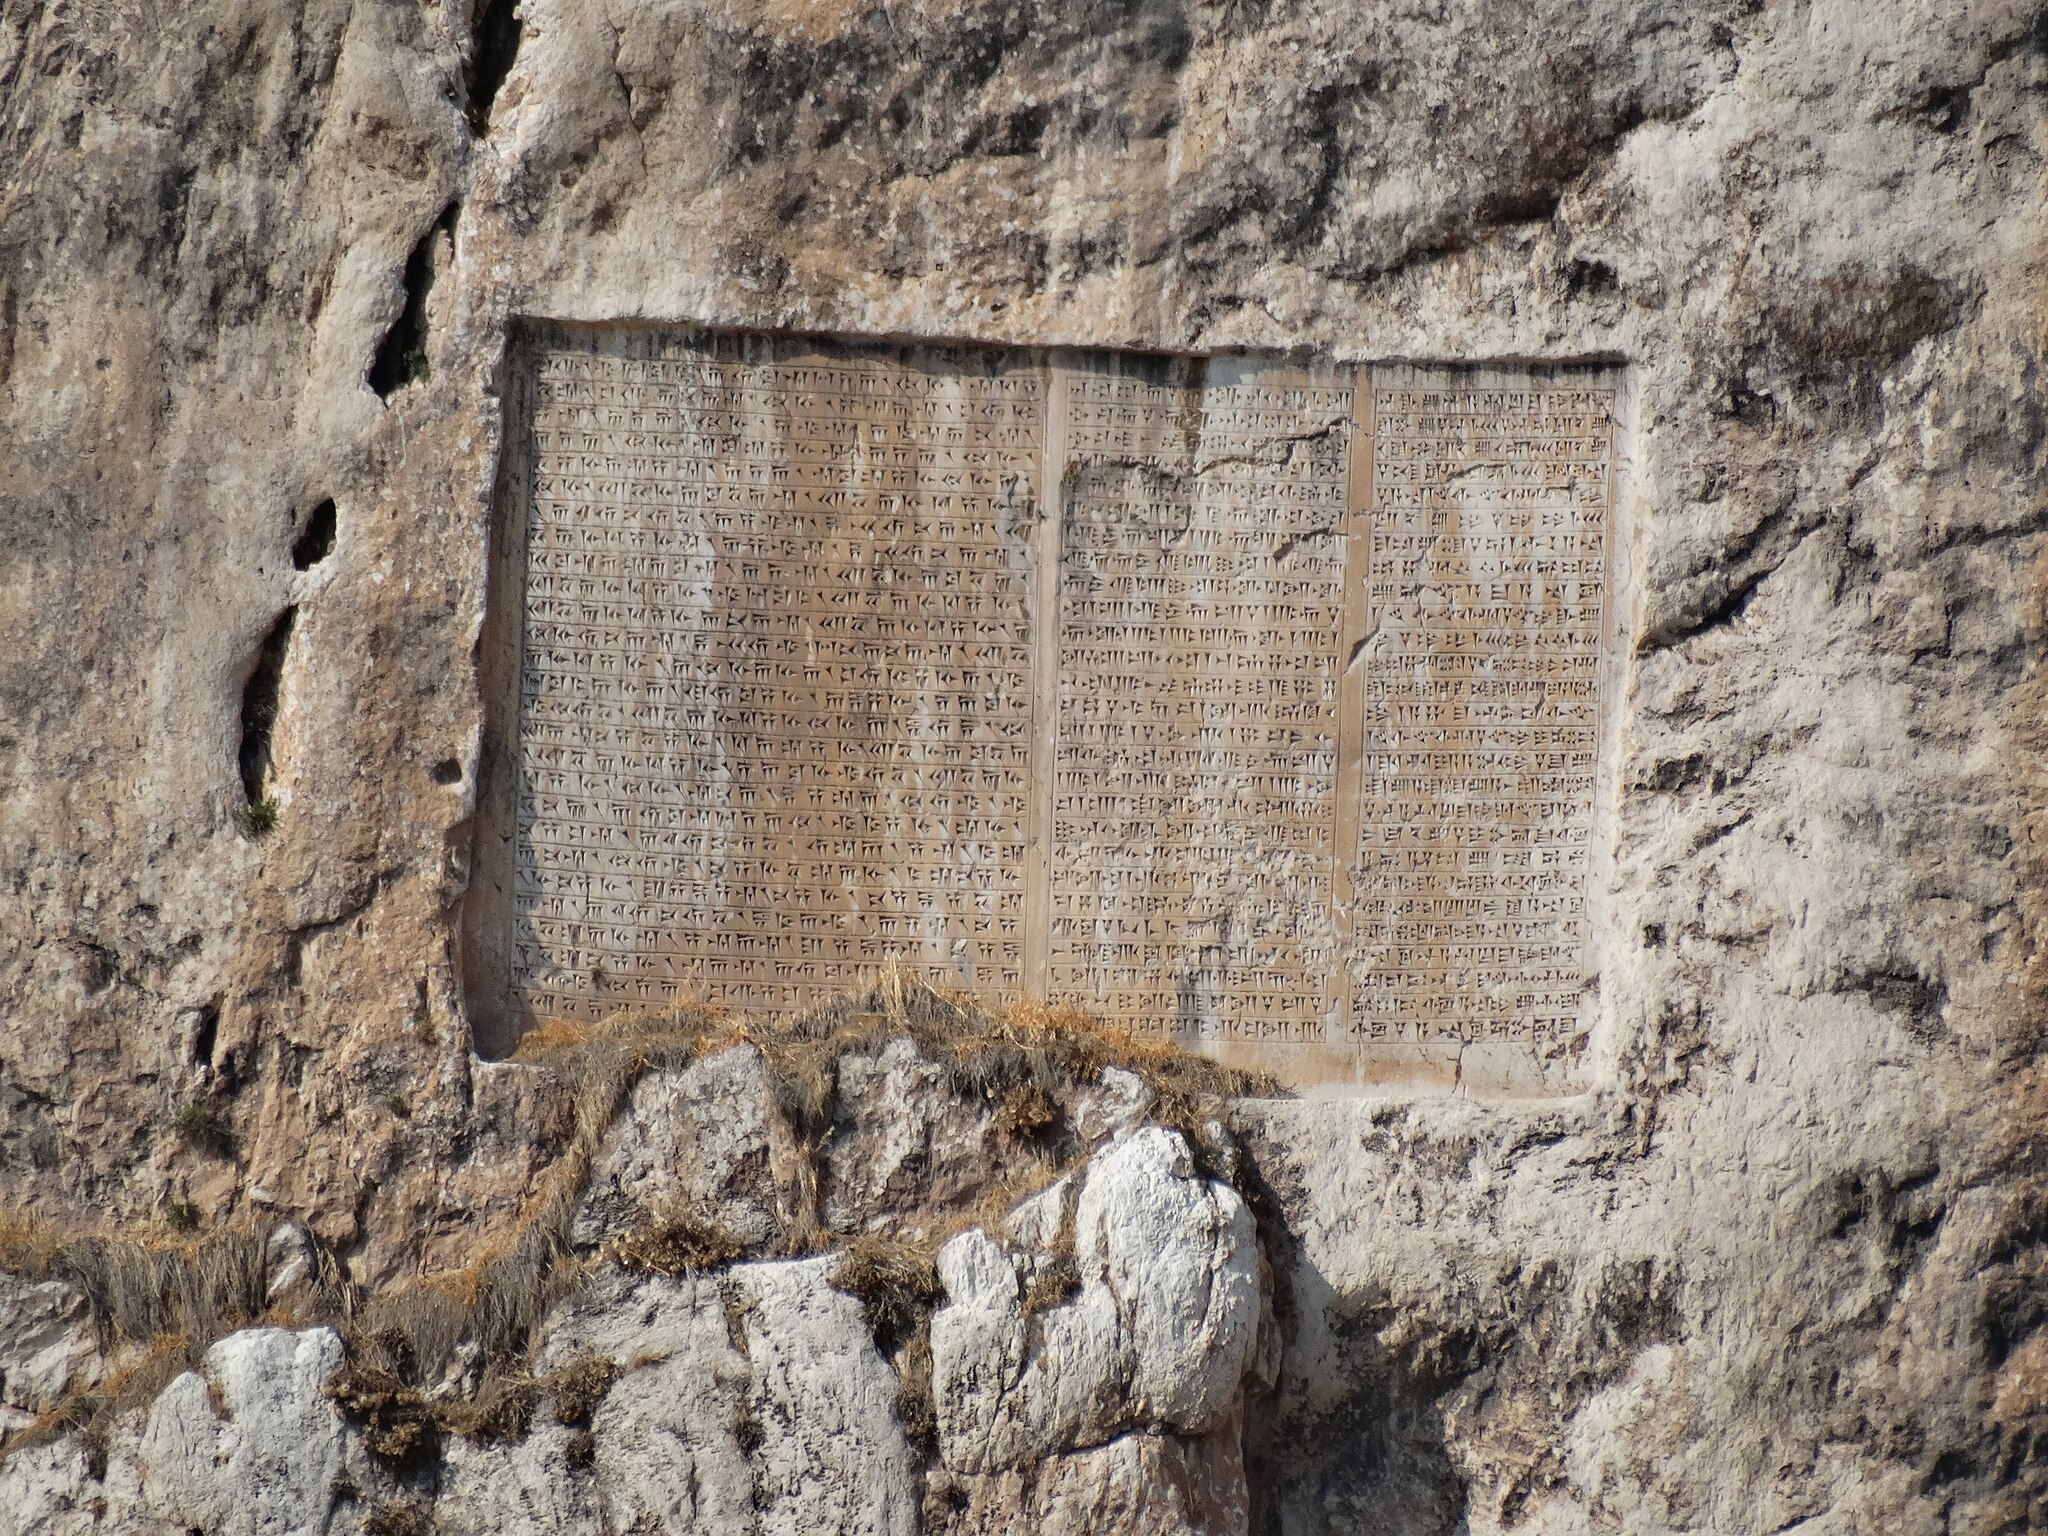
Title: Tushpa 11
Description: Tushpa
Date: 2021-07-19 16:16:21
Categories: Turkey photographs taken on 2021-07-19, Trilingual inscription of Xerxes, Van, Self-published work